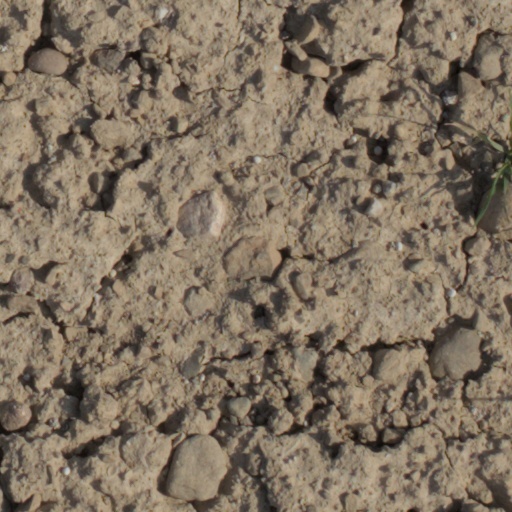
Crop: wheat